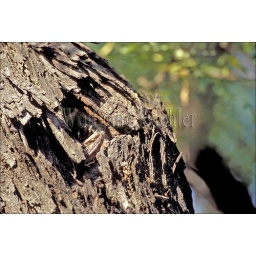
India, bharatpur, keoladeo ghana national park, bird santuary, monitor lizard in tree